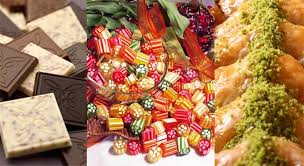
Yemek: lokum